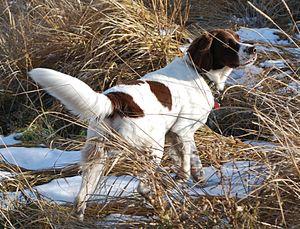
Le chien de perdrix de Drente appelé aussi épagneul à perdrix de Drente et épagneul hollandais de Drente est une race de chien d'arrêt originaire des Pays-Bas appartenant au 7ᵉ groupe de la Fédération cynologique internationale. C'est un épagneul de taille moyenne, au long poil lisse de couleur marron, noire ou orange marqué de blanc. Il ressemble au chien d'arrêt frison.